Common Puerto Rican ameiva

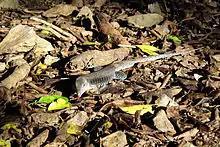
"Pholidoscelis exsul" on leaf litter.

"Ameiva exsul" is found in coastal habitats of Puerto Rico, the United States Virgin Islands, and the British Virgin Islands. In Puerto Rico, the species is also found on the island of Isla Culebra, as well as in the Toro Negro State Forest.